Young Gardeners

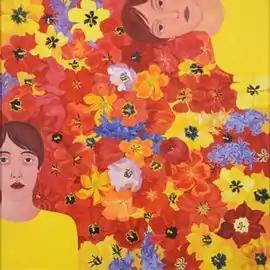
(image viewable via <a href="http%3A//opendata.muis.ee/object/262381">museum record

)Young Gardeners is an oil painting by Malle Leis in the Tartu Art Museum.